Cécile Aubry

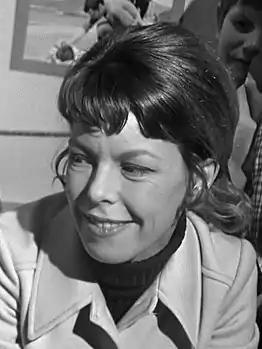
Aubry in 1969

Cécile Aubry (born Anne-José Madeleine Henriette Bénard; 3 August 1928 – 19 July 2010) was a French film actress, author, television screenwriter and director.